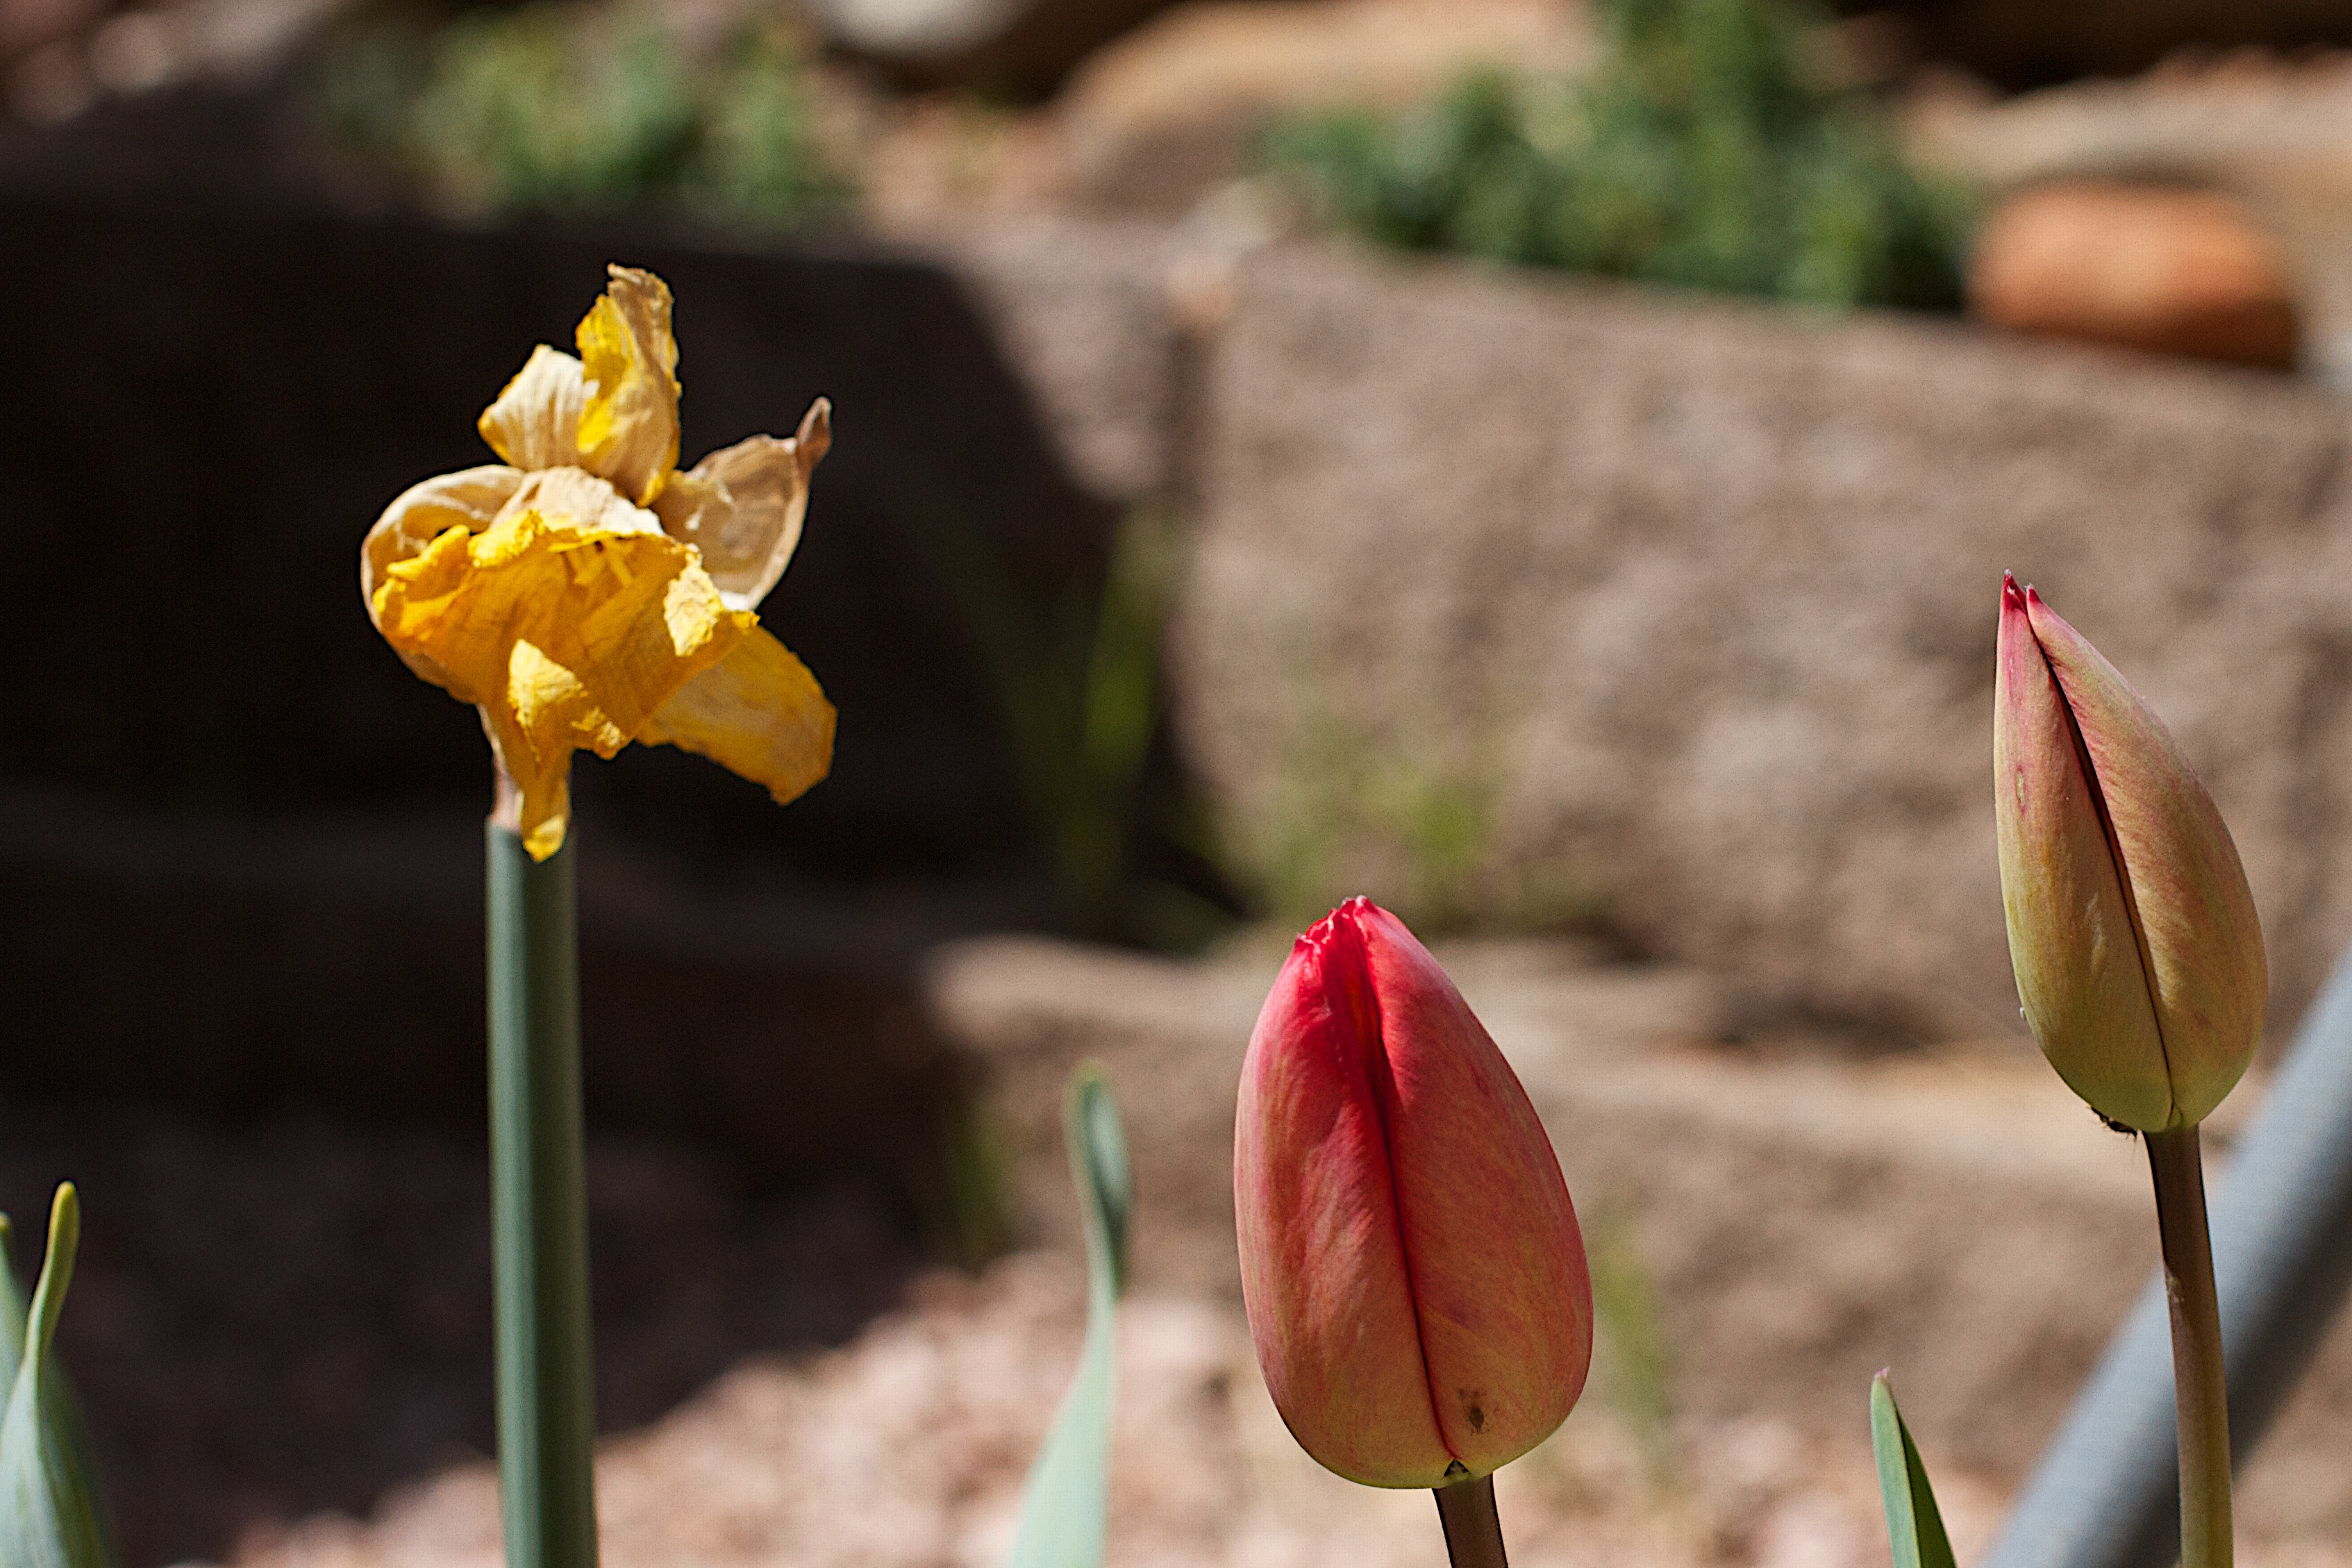
plant, flower, petal, botany, yellow, flora, wildflower, macro photography, flowering plant, plant stem, land plant, fawn lily